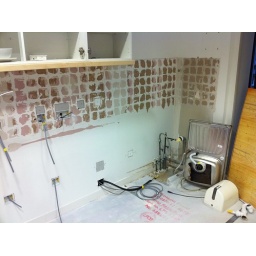
New office in the old Observer newspaper building - 2 weeks from move in date midway through a refurb